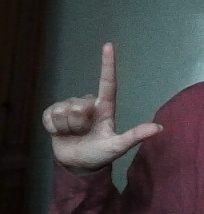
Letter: laam